Rufus Wainwright

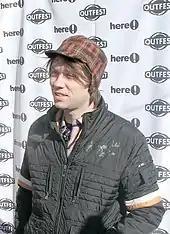
Wainwright at the Sundance Film Festival in 2006

Wainwright has appeared in the films "The Aviator" (2004), "Silver Bullets" (2011) and its extended footage follow-up, "Stray Bullets", and "Heights" (2005) in addition to his role in "Tommy Tricker and the Stamp Traveller" but said in a 2010 interview "I definitely enjoy seeing myself thirty feet high, but it's not something that I'm running toward passionately". He has also recorded tracks specially for films, including "Brokeback Mountain", "I Am Sam", "Moulin Rouge!", "Shrek", "Meet the Robinsons", "Big Daddy", "Zoolander", and "". His recording of "Bewitched, Bothered, and Bewildered" plays during the closing credits of the film "The History Boys". He is seen in the Denys Arcand film "Days of Darkness (L'Âge des ténèbres)", performing two arias.